Venusberg (mythology)

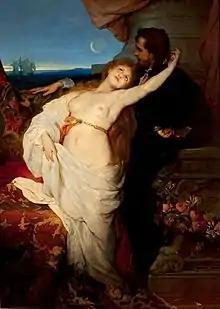
"Tannhäuser", painting by Gabriel von Max

Venusberg (German; French "Mont de Vénus", "Mountain of Venus") is a motif of European folklore rendered in various legends and epics since the Late Middle Ages.